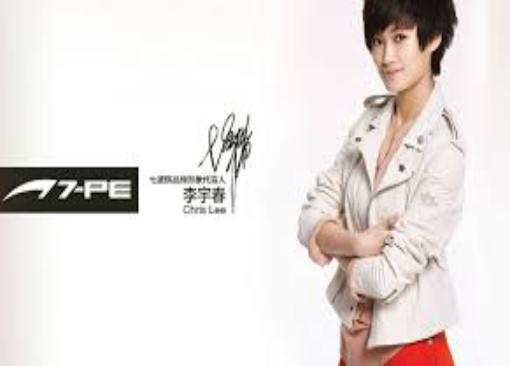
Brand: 7-PE
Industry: Clothes